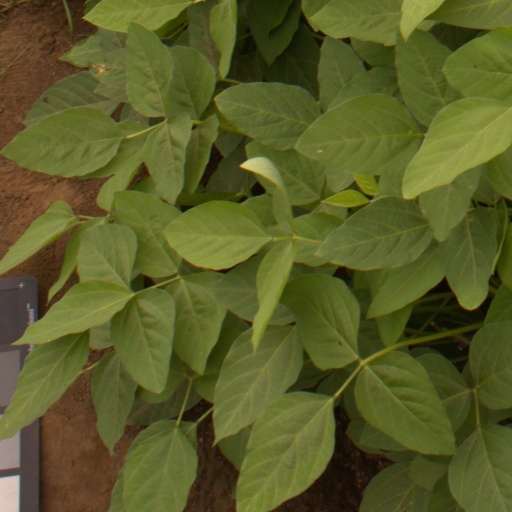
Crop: soybean